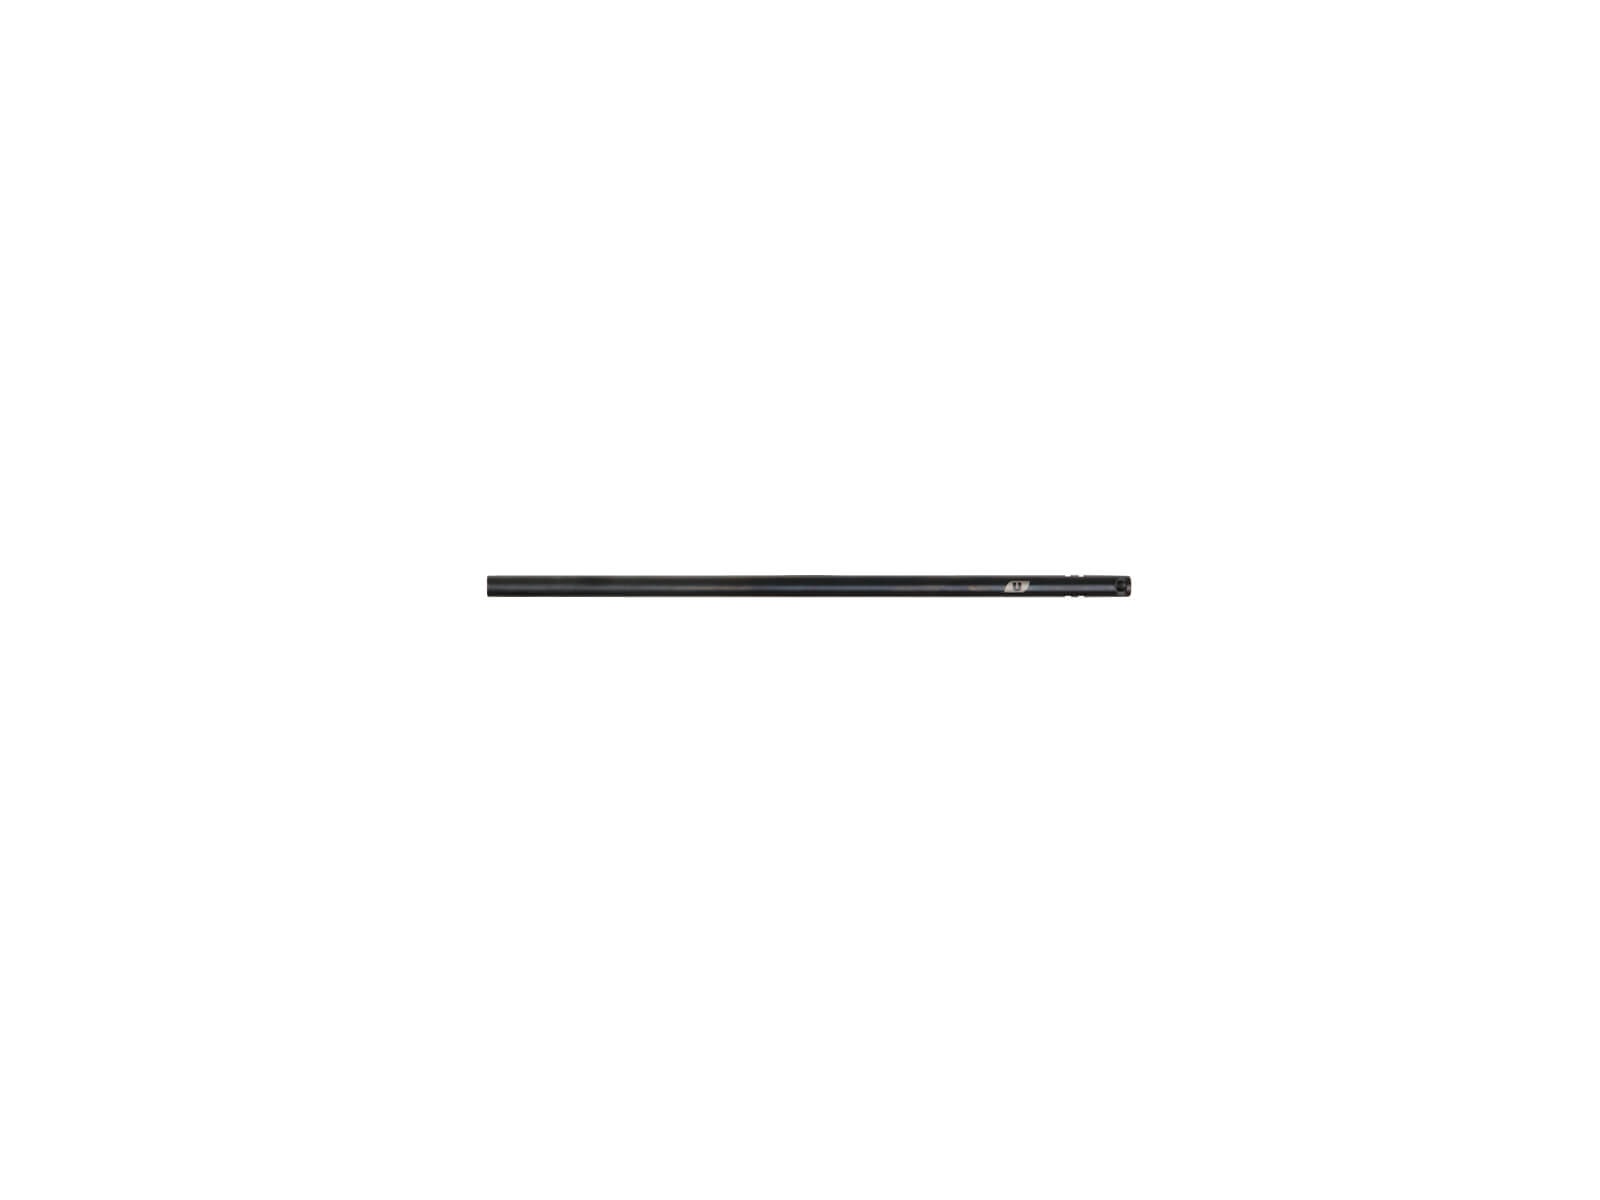
Ultimate AEG Løb, SS, 6.03, 247 mm
Her har vi et Ultimate løb som er produceret i rustfrit stål, sådan vi får en god holdbarhed og en god overfladebehandling. Den har en diameter på 6,03 mm. Løbet her har en længde på 247 mm
Brand: Ultimate
Category: Sporting Goods > Outdoor Recreation > Hunting & Shooting > Airsoft